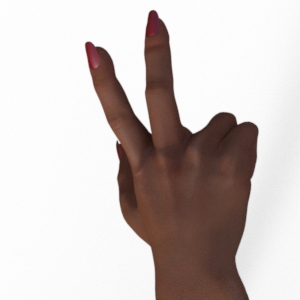
Label: scissors